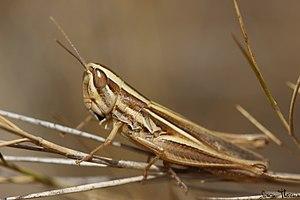
Macrophotographie d'un Criquet du Bragalou (Euchorthippus chopardi) prise à Rognes le 16 Août 2019 par Simon Thevenin
Les Acrididae sont une famille d'insectes orthoptères. Ils sont appelés Acridides ou acridiens en français.